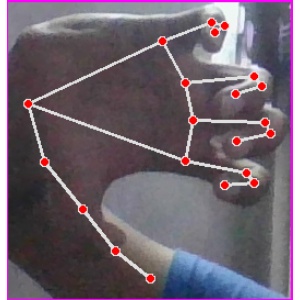
अक्षर: त